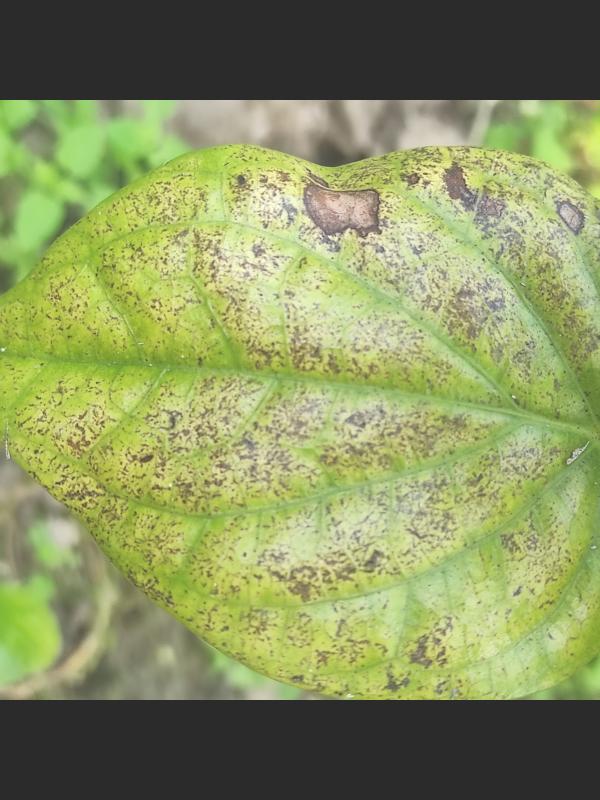
Label: Fungal_Brown_Spot_Disease